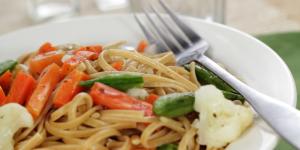
tallarines a la primavera